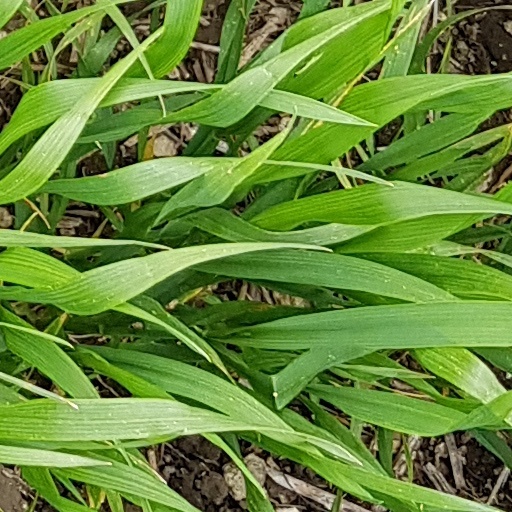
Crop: wheat